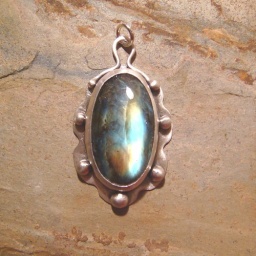
Labradorite stone set in fine silver and sterling silver. Custom order.